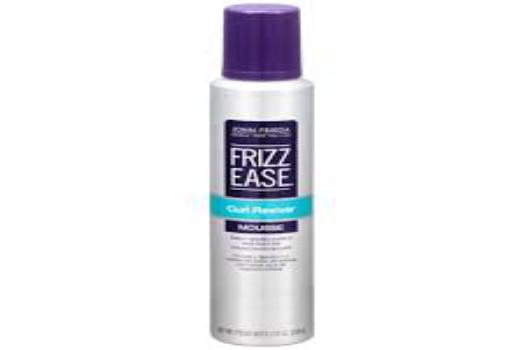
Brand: Frizz-Ease
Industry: Necessities